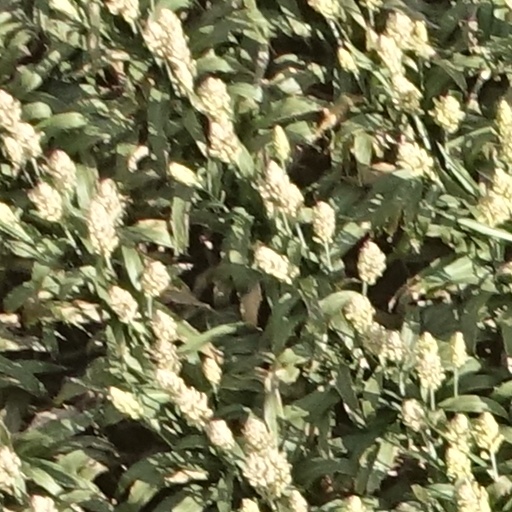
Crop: sorghum